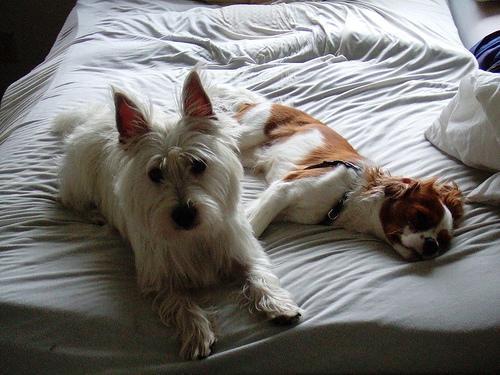
West_Highland_white_terrier